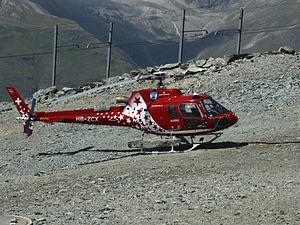
Air Zermatt AG est une compagnie aérienne suisse fondée en 1968 par Beat H. Perren dont le siège est à Zermatt. Au même titre que Air Glaciers, Air Zermatt assure le sauvetage aérien dans une partie du Valais surtout aux alentours du Matterhorn, des vols touristiques dont le carburant annuel représente un vol Zürich-New York en long-courrier, de l'héliski et des vols de transports. Les vols de transports représentent 60 % du temps de vol annuel. L'entreprise a son compte 35 000 sauvetages. Ce nombre est passé de 90 en 1968 à plus de 1 600 en 2012. Air Zermatt a aussi reçu 3 Heroism Awards.